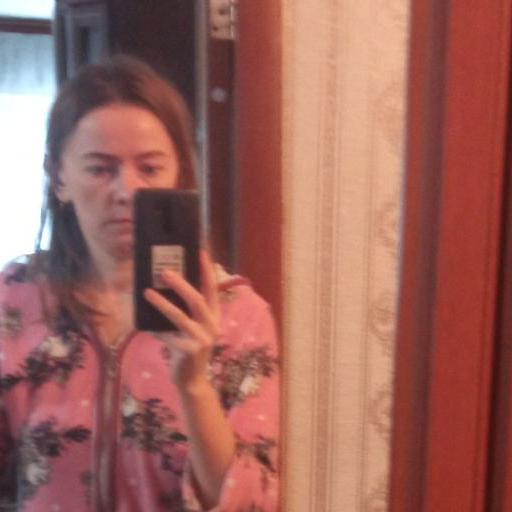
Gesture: no_gesture